Radar picket

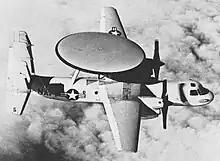
Grumman E-2A Hawkeye

Perhaps the most successful airborne radar pickets were the nine Goodyear ZPG-2W and ZPG-3W blimps: the −2W blimps were equipped with the AN/APS-20 and AN/APS-69 radars in an arrangement similar to the EC-121s, while the −3W blimps (the largest ever built) had the large AN/APS-70 radar placed inside their gas envelopes. Starting in 1955 they successfully combined airborne early warning radar surveillance and long endurance in all possible roles, but they were fragile, too slow to quickly reach stations far from base, and expensive (their overhead costs also increased after the ASW blimps were retired, having become technically obsolete due to the introduction of higher performance nuclear submarines). They were retired in 1962.